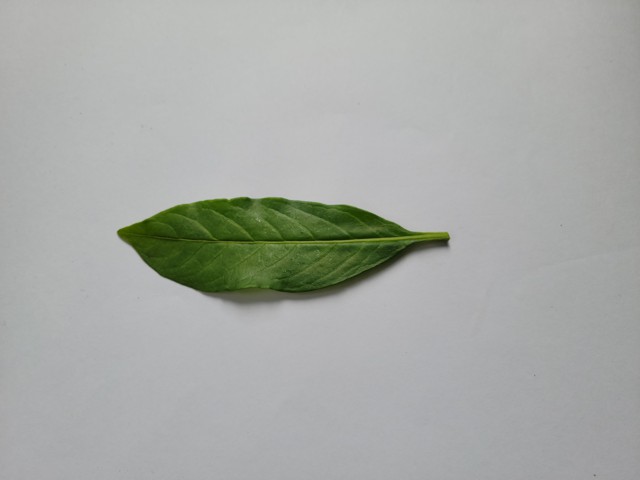
Plant: sarpagandha